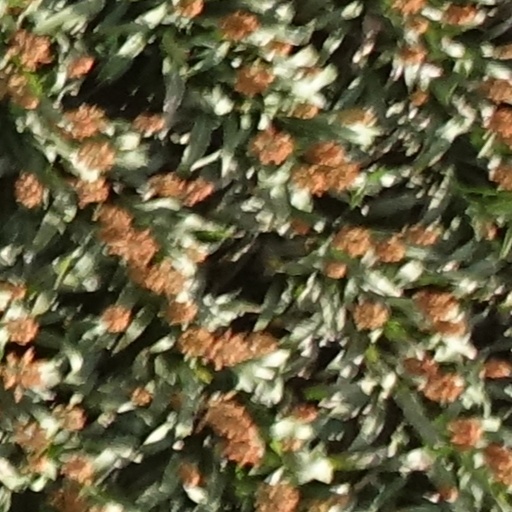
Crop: sorghum